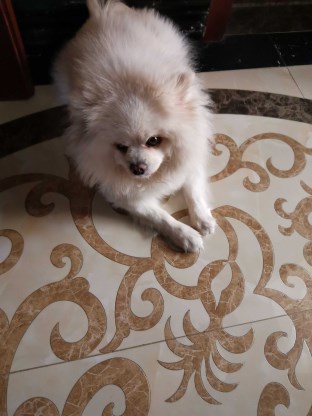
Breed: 1936-n000005-Pomeranian